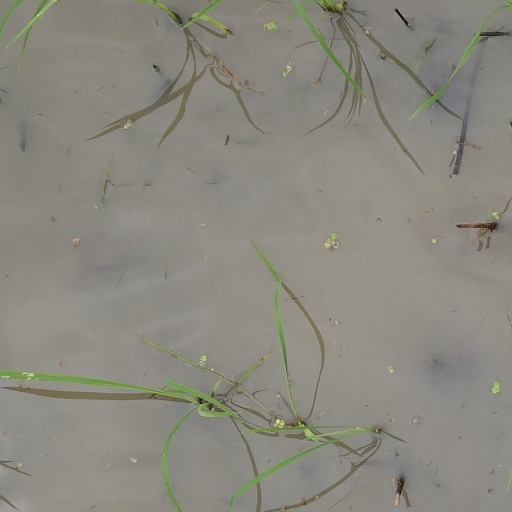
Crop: rice